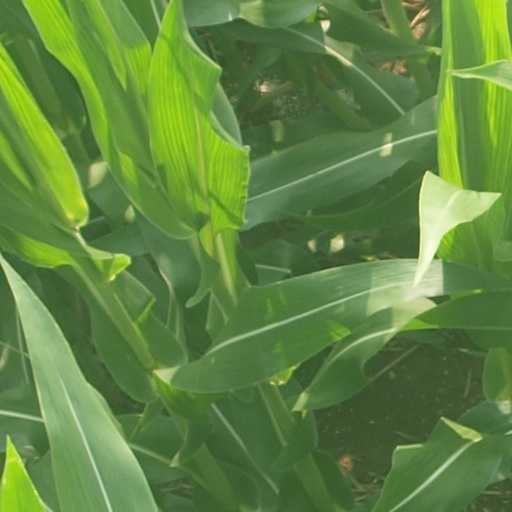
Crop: maize; corn